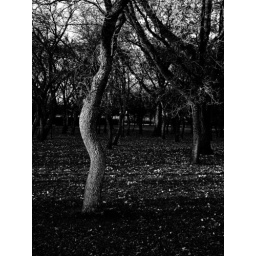
Black and white tree in the fall